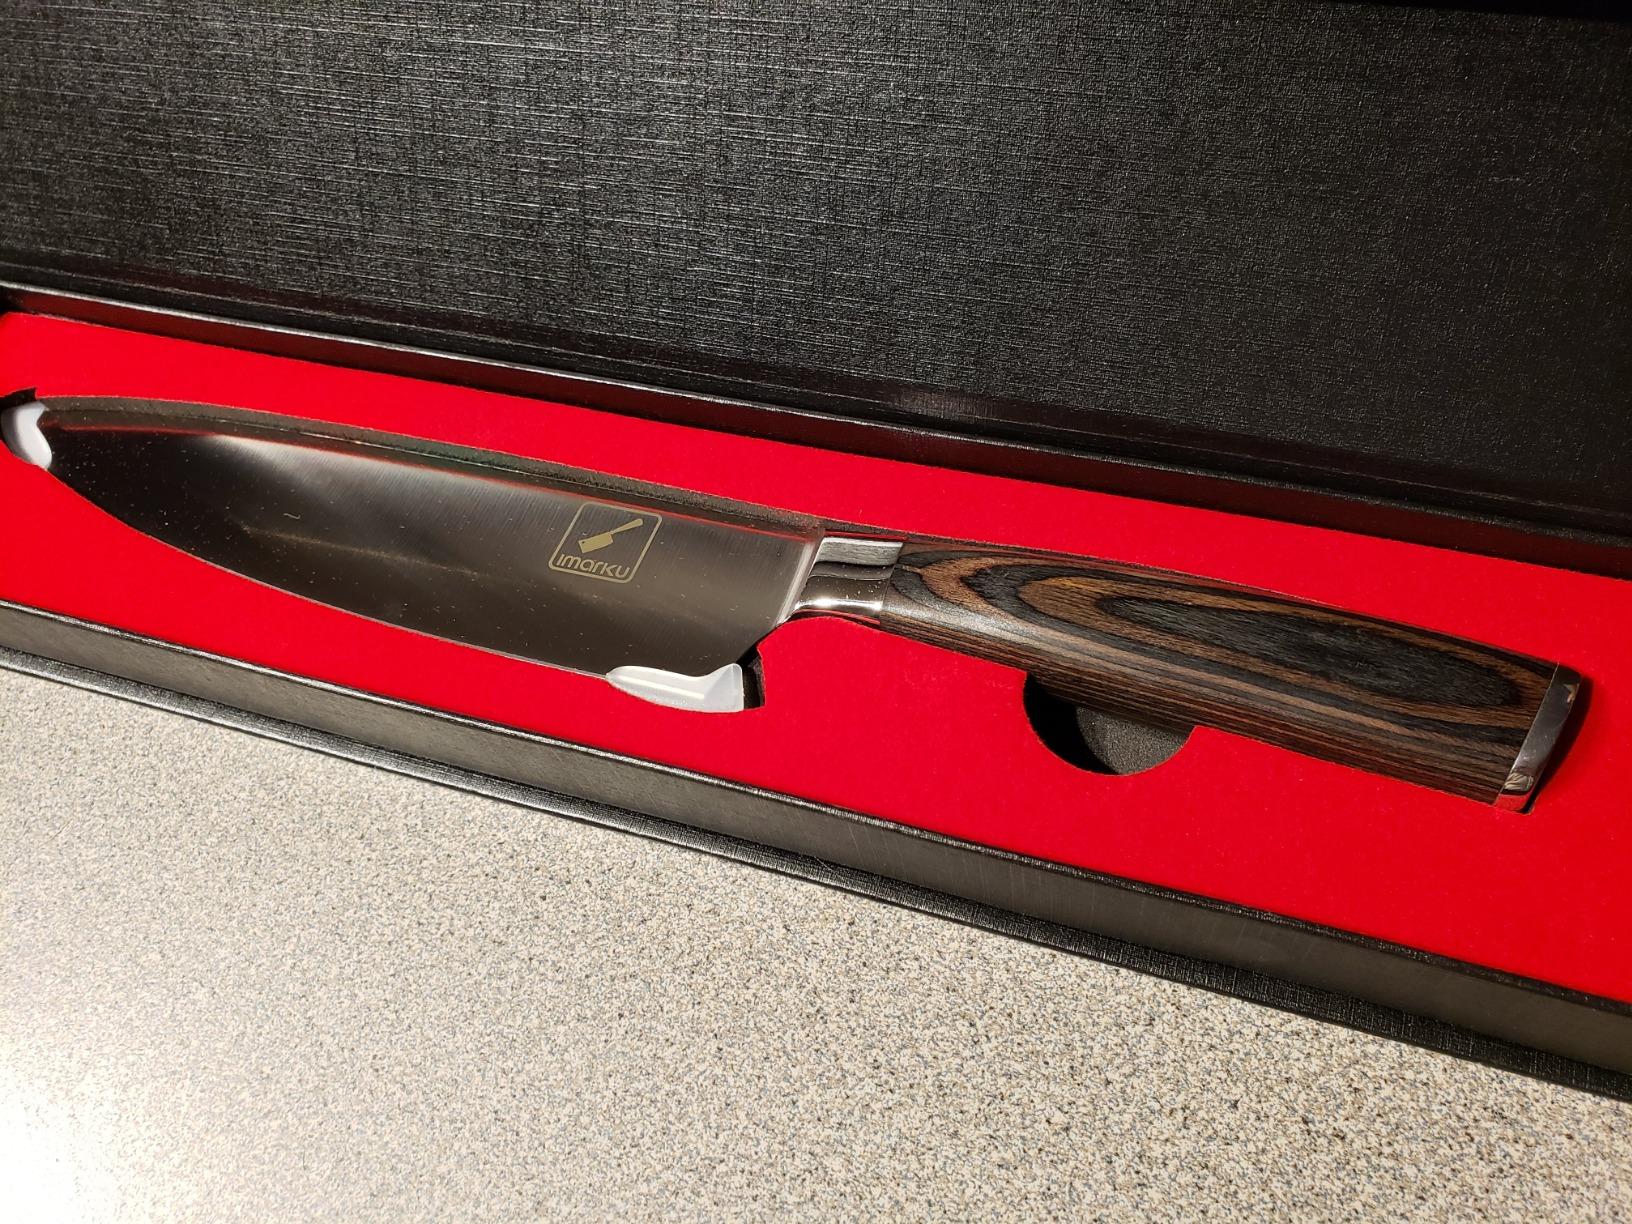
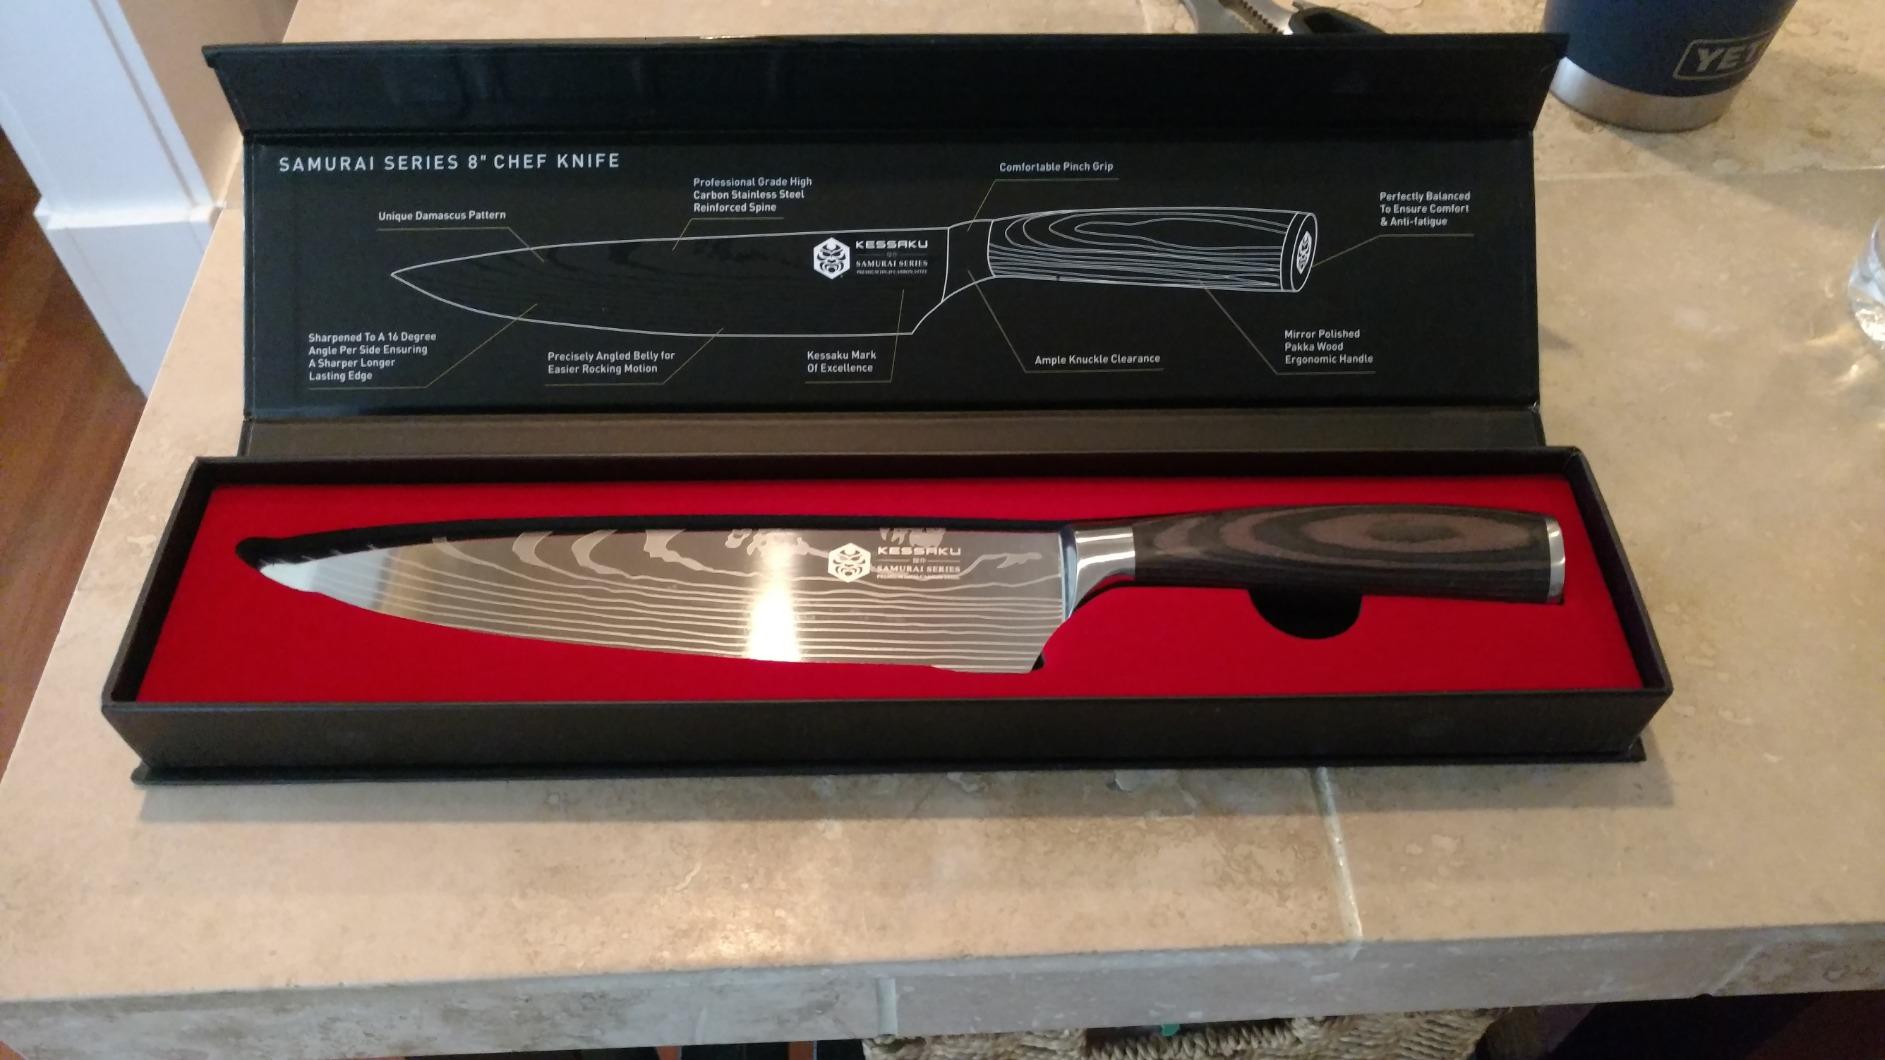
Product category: items_knife
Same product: no